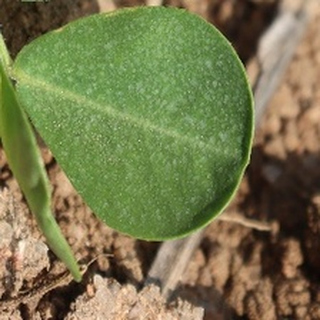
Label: healthy_groundnut